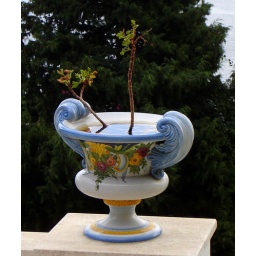
a flower pot at the gate to one of the many villas in capri